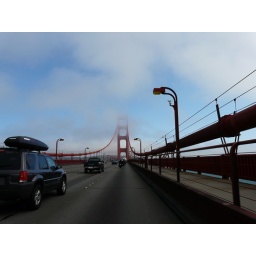
driving over golden gate bridge